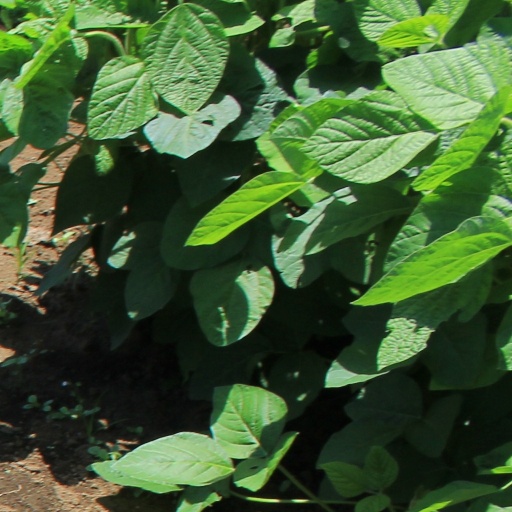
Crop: soybean